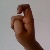
The image shows a hand gesture representing the letter 'X' in Indian Sign Language.